1999 Bandy World Championship

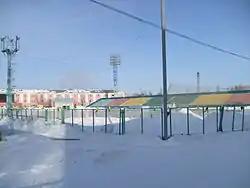
Vodnik's home stadium Trud, the arena for the final.

The 1999 Bandy World Championship was a competition between bandy playing nations for men. The championship was played in Russia between 30 January-7 February 1999, with six teams contesting. Russia became champions.